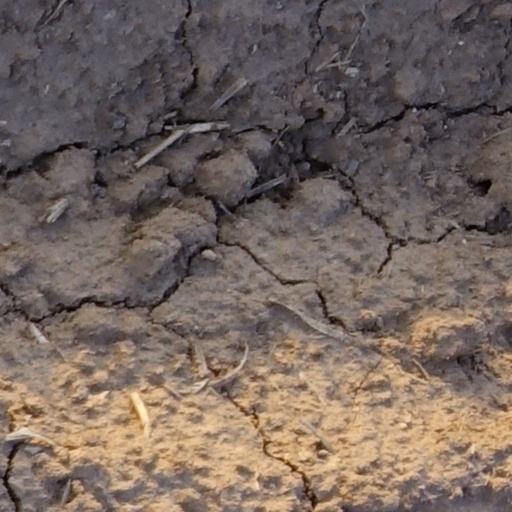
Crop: wheat